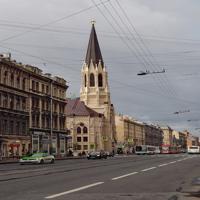
Weather: cloudy or overcast